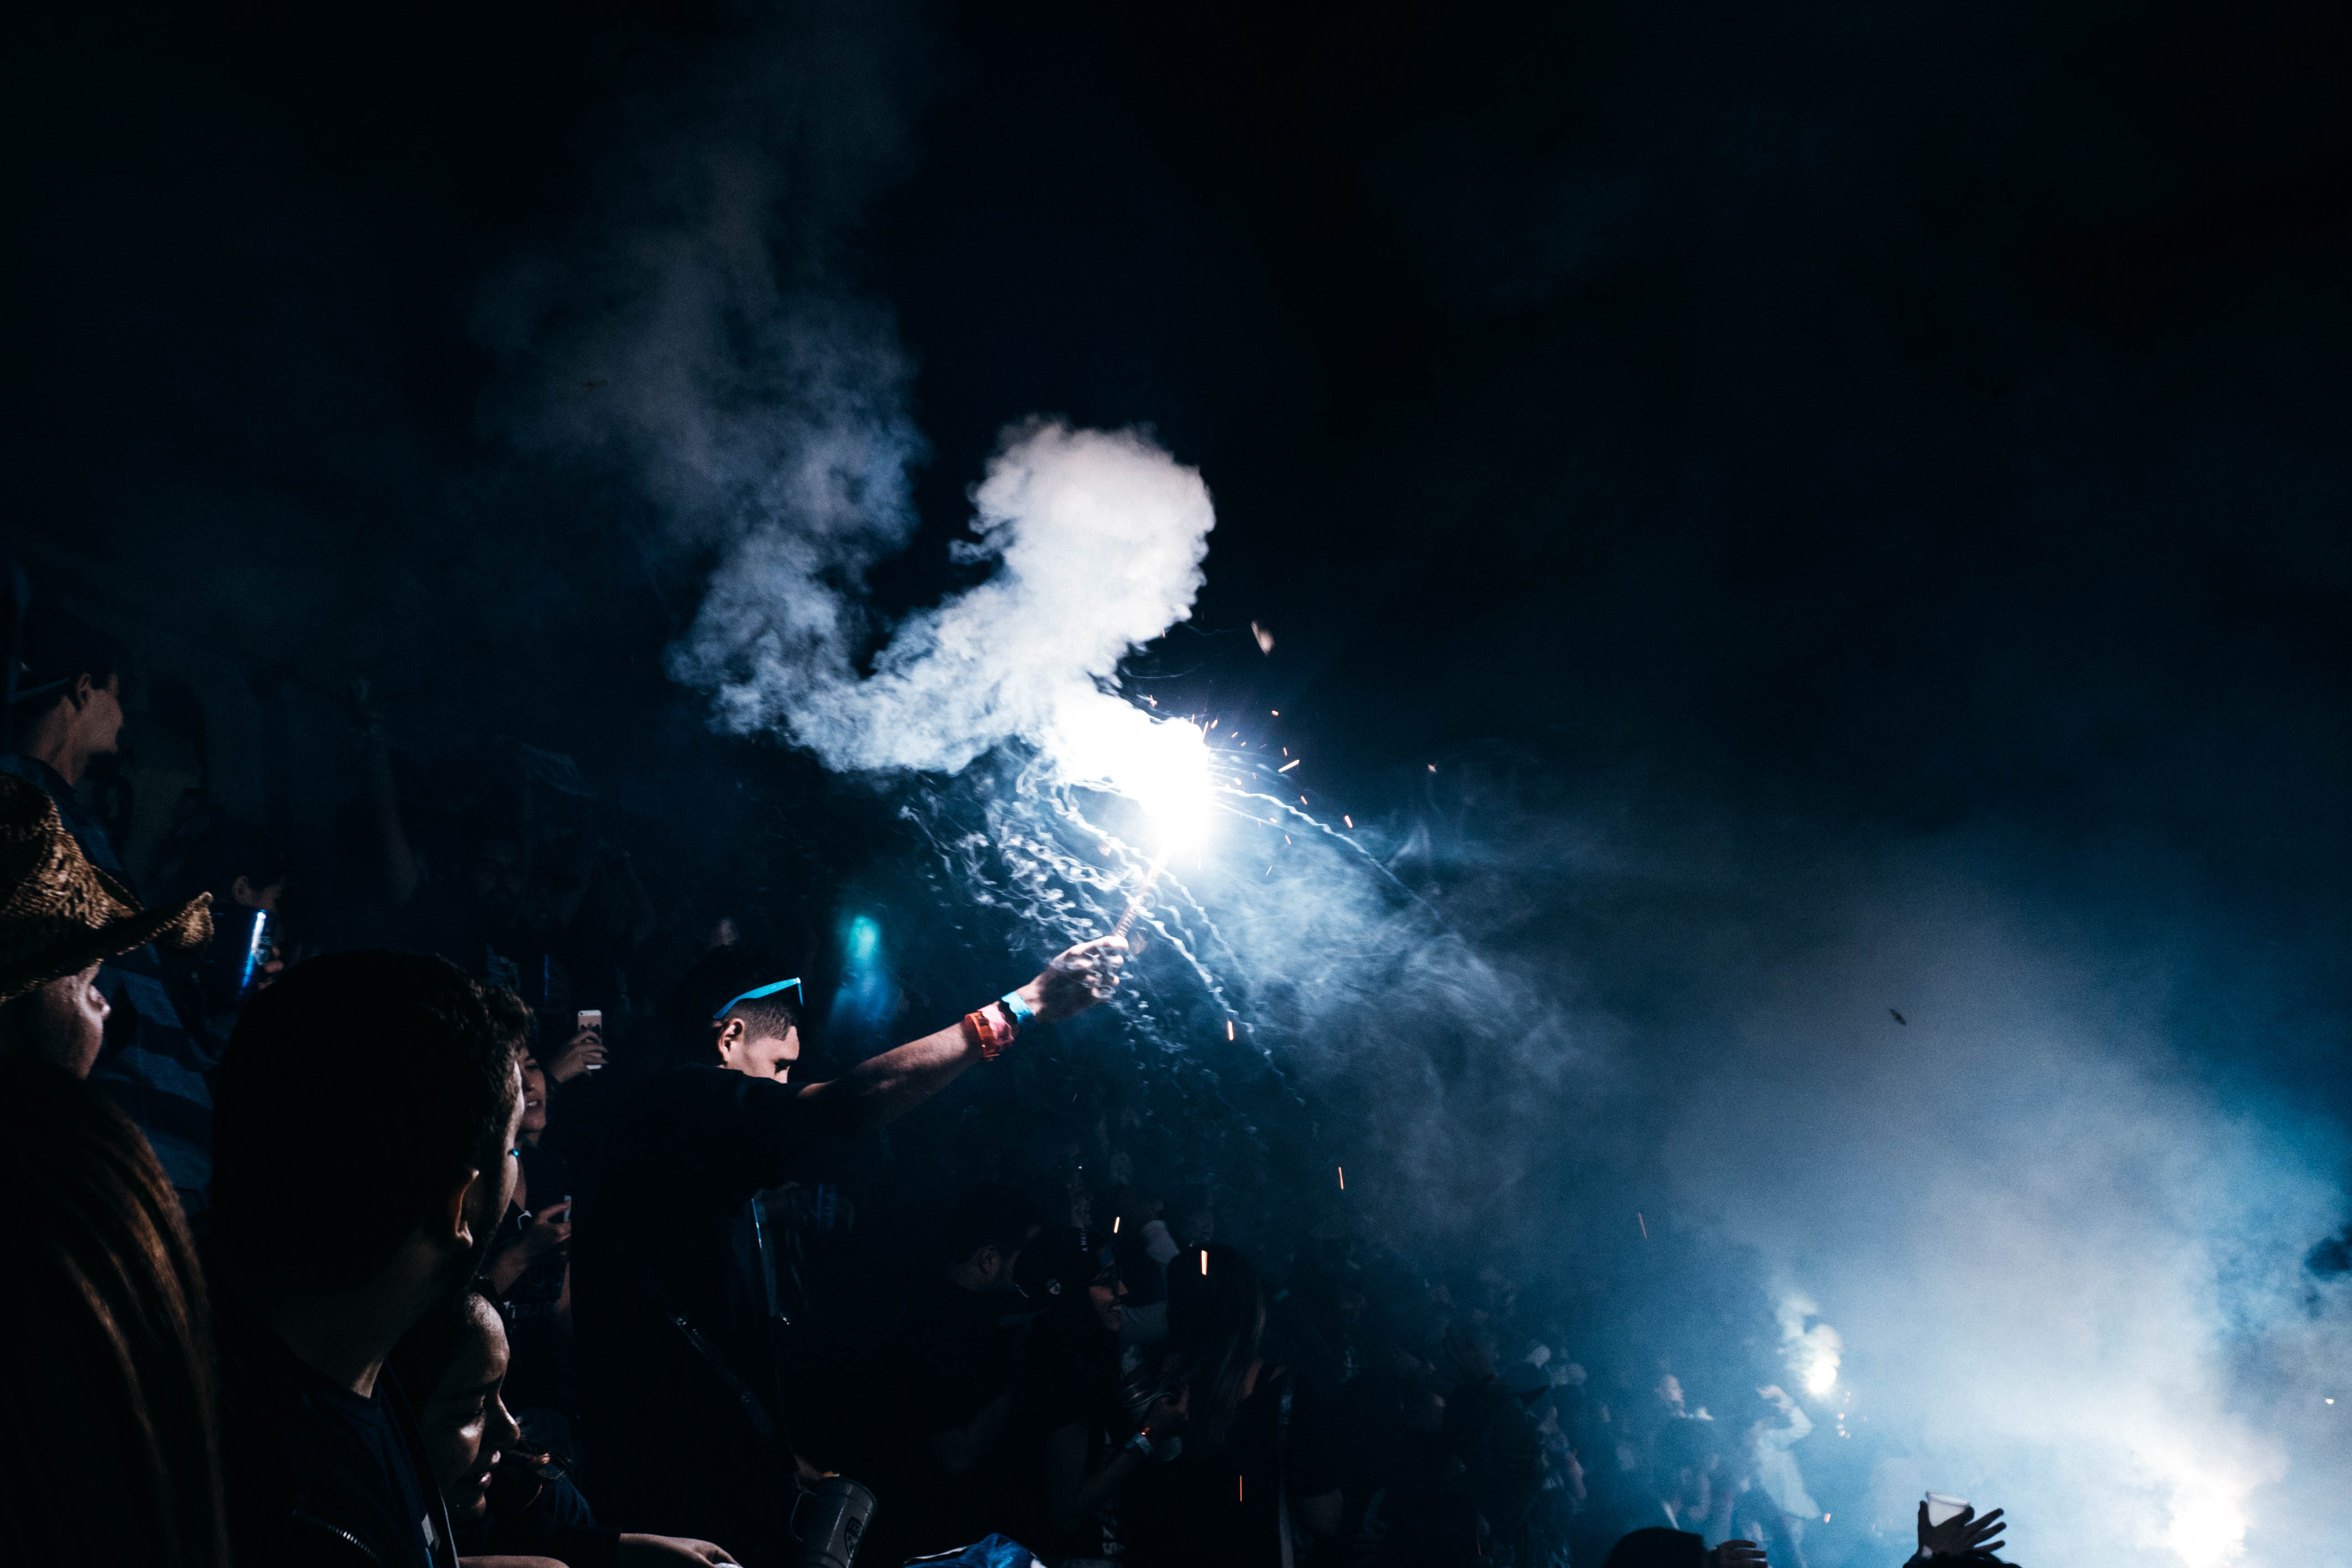
night, crowd, concert, darkness, stage, performance, special effects, rock concert, atmosphere of earth